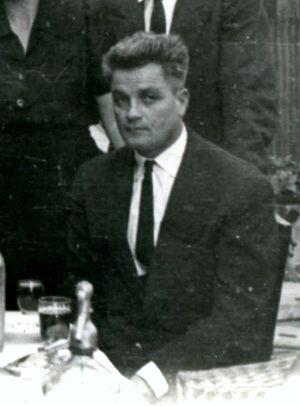
Ferenc Deák était un joueur de football hongrois, l' un des plus grands buteurs de l'histoire du football.